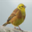
Label: bird